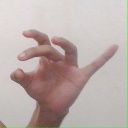
अक्षर: ओ